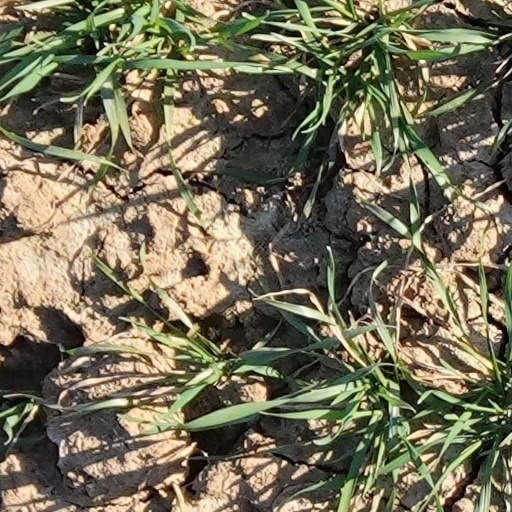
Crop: wheat